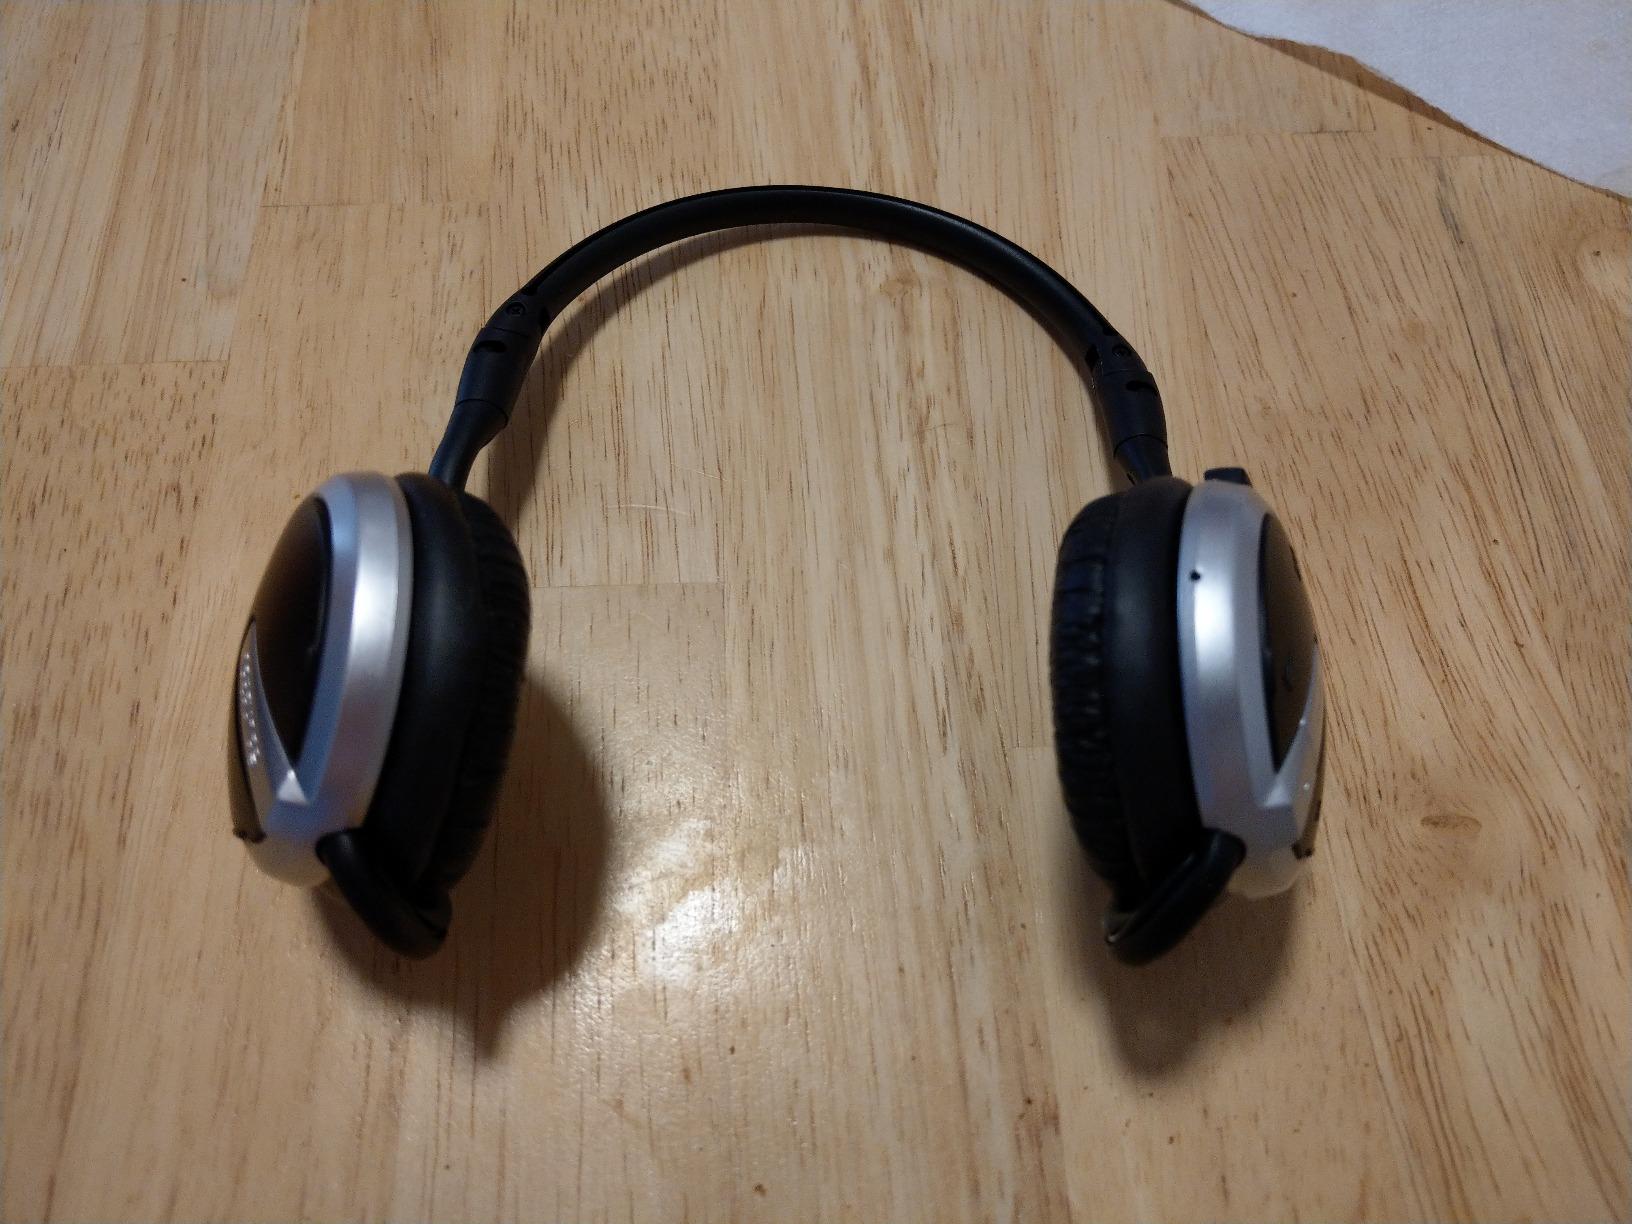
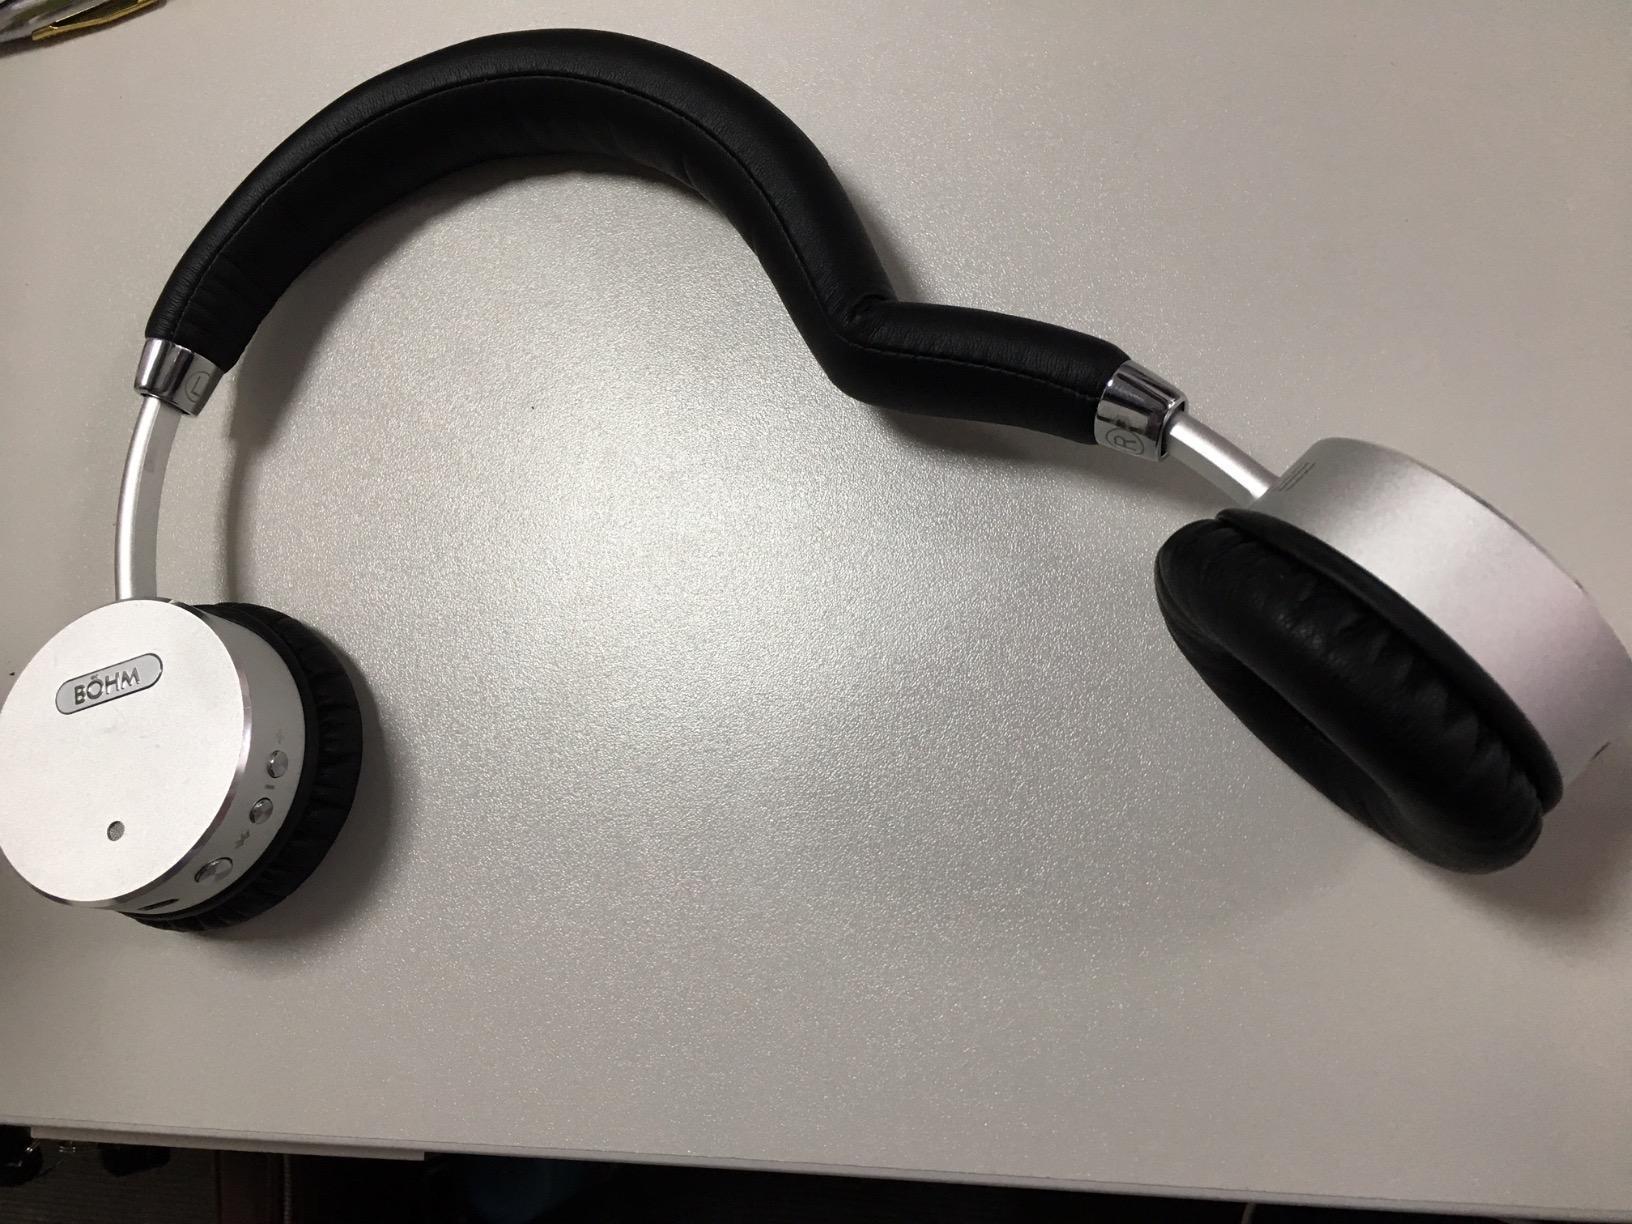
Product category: headphones
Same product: no